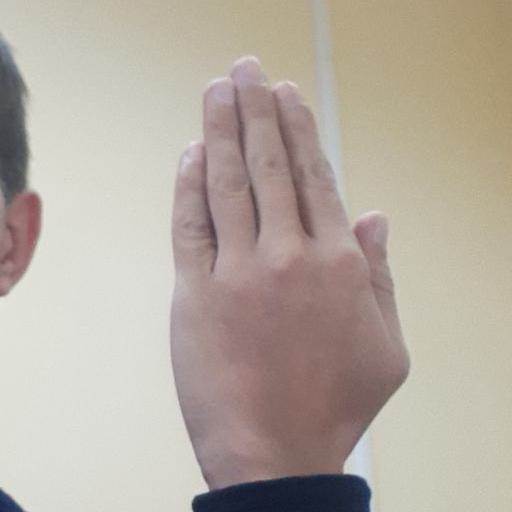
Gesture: stop_inverted